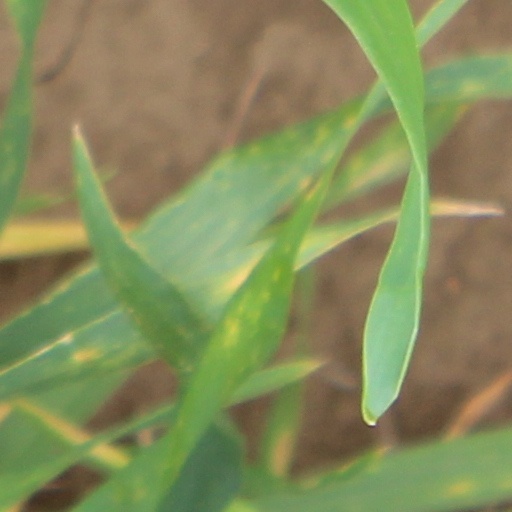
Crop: wheat